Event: Nepal Earthquake
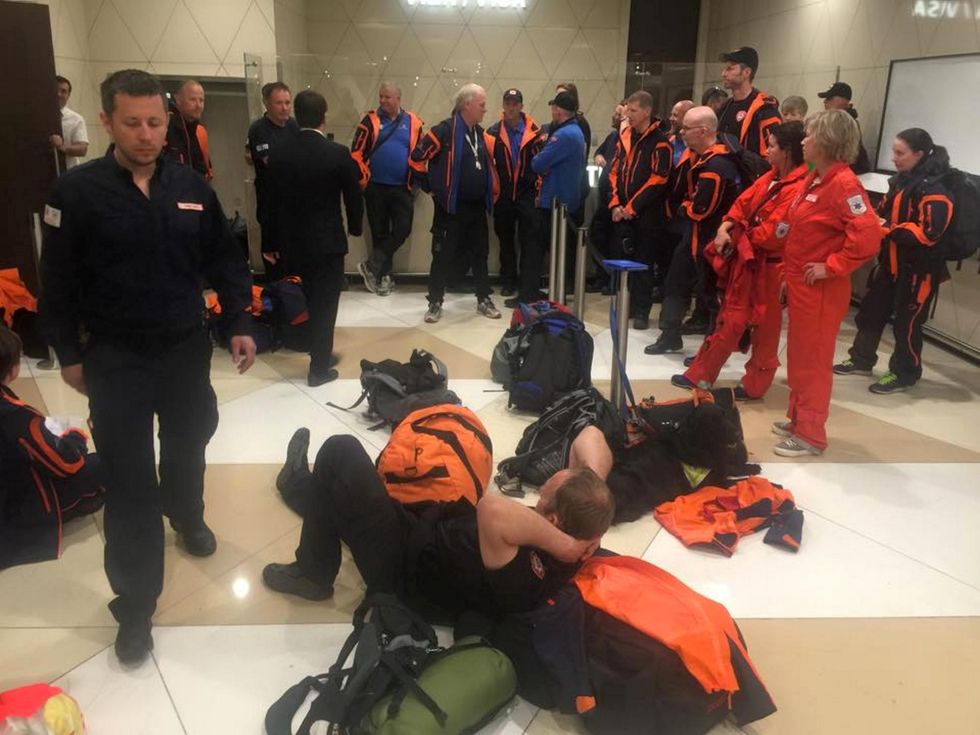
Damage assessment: damage